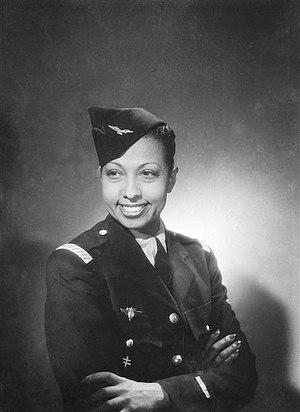
Joséphine Baker, nom de scène de Freda Josephine McDonald, née le 3 juin 1906 à Saint-Louis, dans le Missouri, aux États-Unis, et morte le 12 avril 1975 dans le 13ᵉ arrondissement de Paris, en France, est une chanteuse, danseuse, actrice, meneuse de revue et résistante française d'origine américaine.
Si le mouvement LGBT en France ne se forme en tant que tel qu'au début des années 1970, l'histoire des personnes lesbiennes, gays, bisexuelles et trans, ainsi que des pratiques de changement de genre, de relations entre femmes et de relations entre hommes en France est aussi longue que celle du pays.